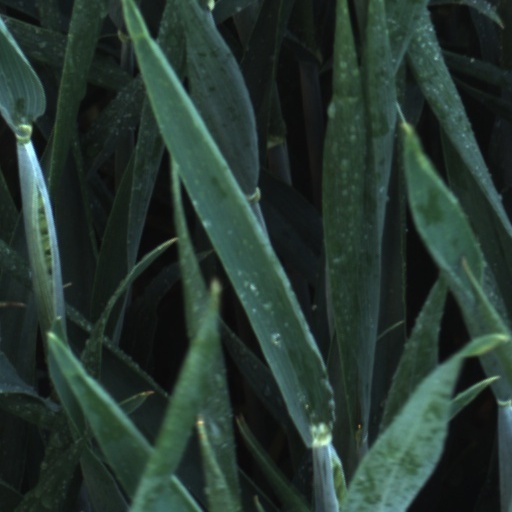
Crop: wheat